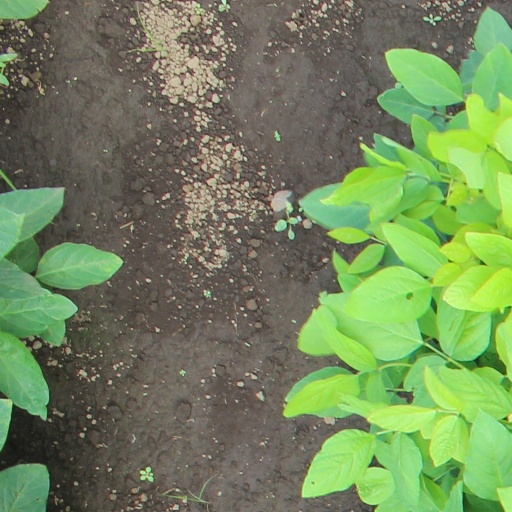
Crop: soybean